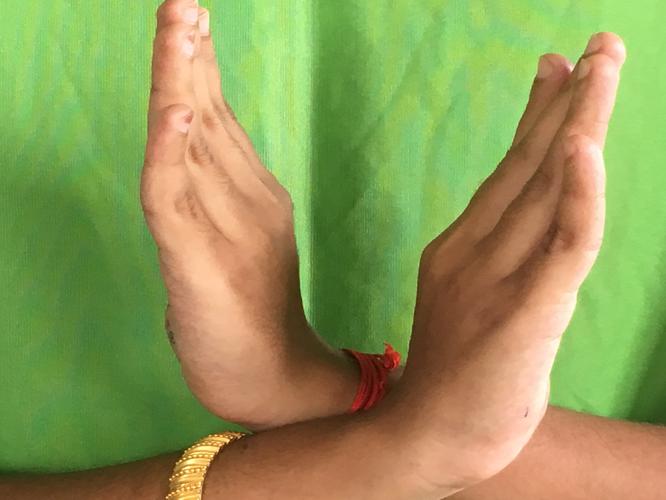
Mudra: Swastikam
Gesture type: double_hand